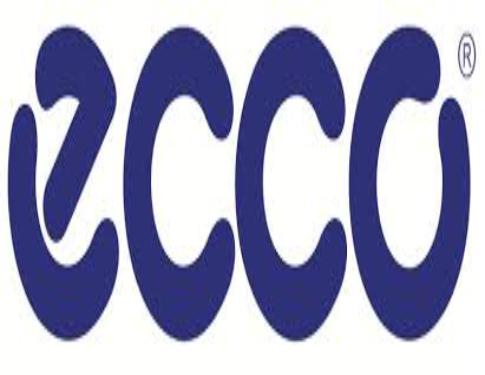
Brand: Ecco
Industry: Clothes